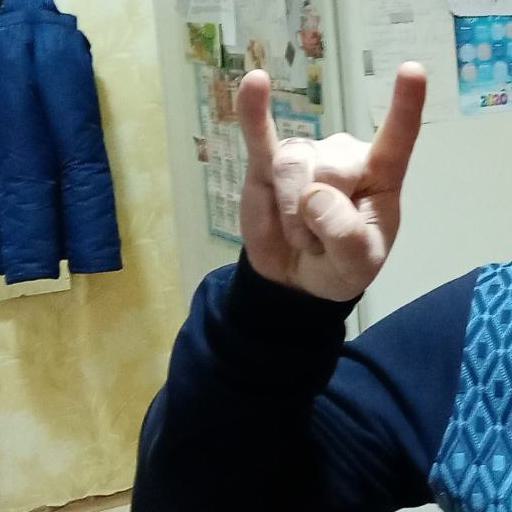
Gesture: rock